David Garrick (1916 film)

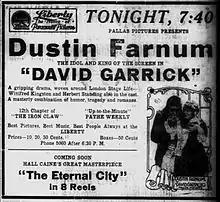
Newspaper advertisement.

David Garrick is a 1916 American silent historical film directed by Frank Lloyd and starring Dustin Farnum, Winifred Kingston and Herbert Standing. The film was based on Thomas William Robertson's 1864 play of the same name, which portrayed the life of the eighteenth century British actor David Garrick. It was one of several film versions of the play made during the silent era.